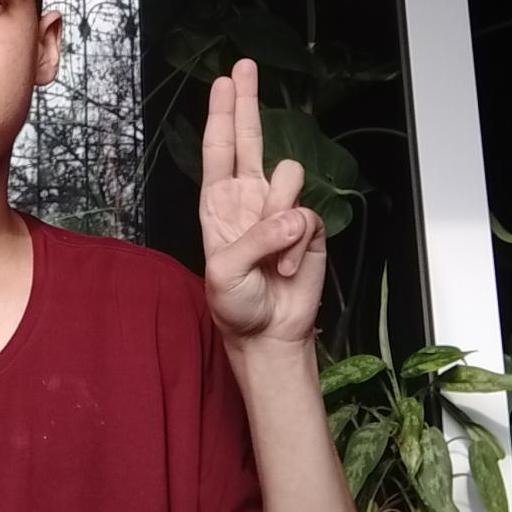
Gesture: two_up